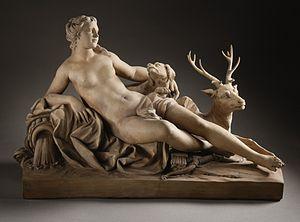
Artémis est, dans la mythologie grecque, la déesse de la nature sauvage, de la chasse, des accouchements et une des déesses associées à la Lune avec Hécate et Séléné.